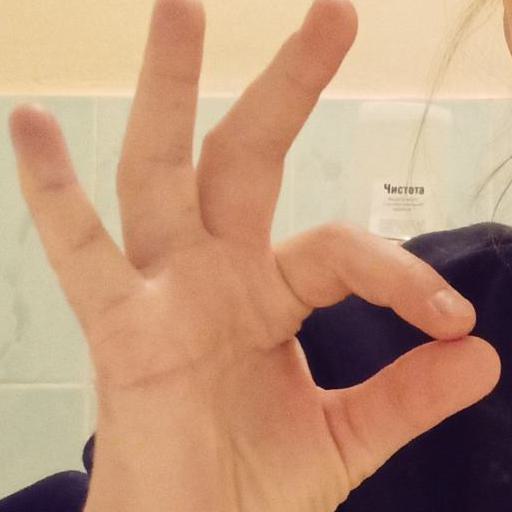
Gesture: ok